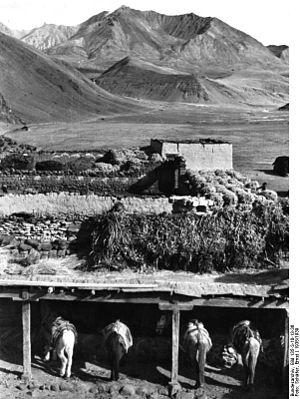
Le monastère de Ralung, situé dans la province de Tsang du Tibet occidental, est le siège traditionnel de l'ordre Drukpa Kagyu du Bouddhisme Tibétain. Il fut fondé en 1180 par Tsangpa Gyare qui fut le premier Gyalwang Drukpa et fondateur de l'ordre Drukpa.